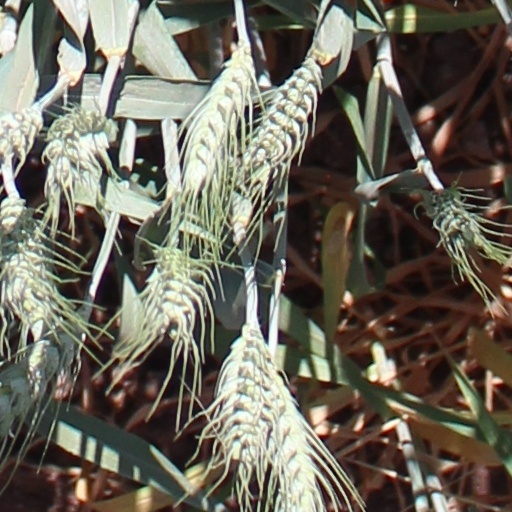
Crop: wheat